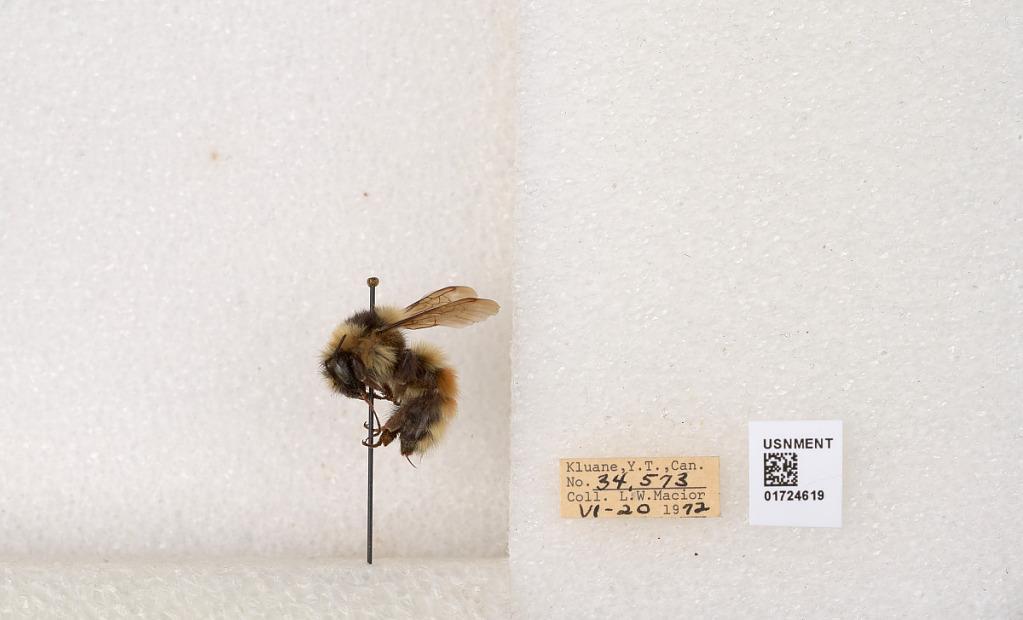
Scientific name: Bombus (Pyrobombus) sylvicola Kirby
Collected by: L. Macior
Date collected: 1972-6-20
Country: Canada
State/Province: Yukon Territory
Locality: Kluane National Park and Reserve
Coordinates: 60.7493, -139.504